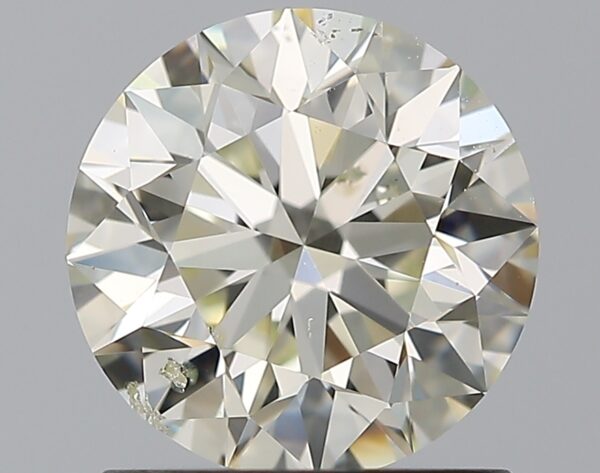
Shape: round
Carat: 1.2
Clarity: SI2
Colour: L
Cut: EX
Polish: EX
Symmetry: EX
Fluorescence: F
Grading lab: GIA
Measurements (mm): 6.76 x 6.78 x 4.24